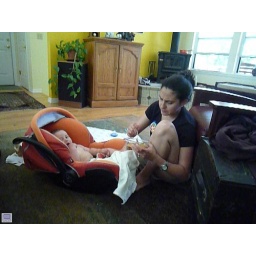
We escaped the heat by heading to the river house